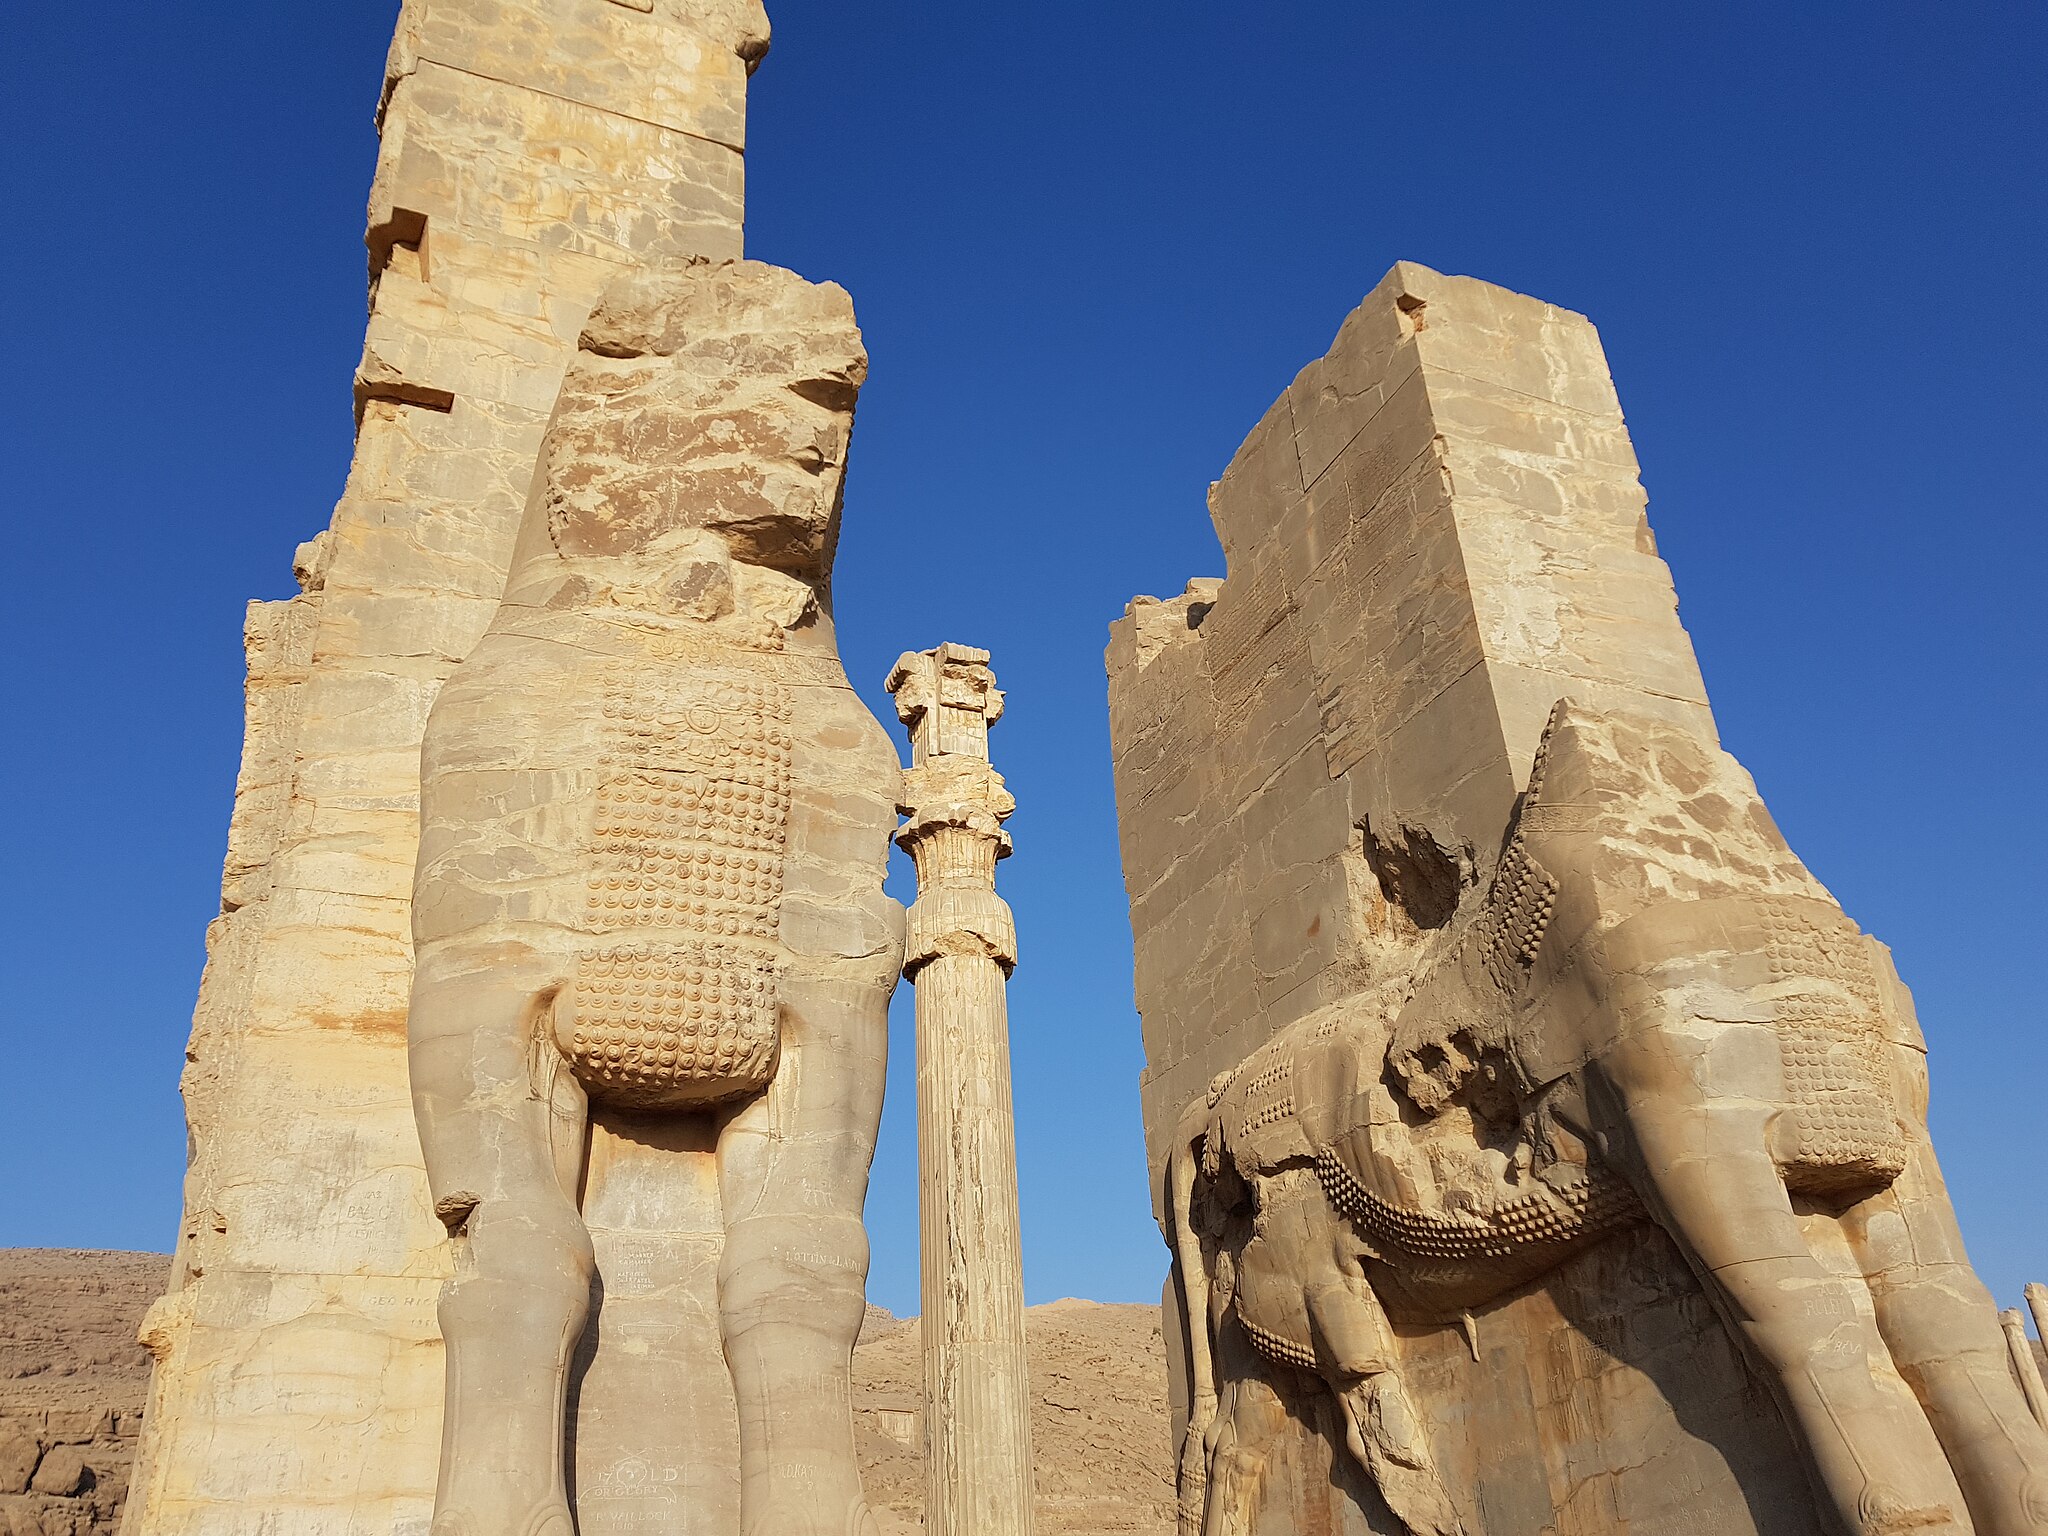
Title: The Magnificent Achaemenid Architecture
Date: 2018-09-01 18:02:50
Categories: Gate of All Nations, Images from Wiki Loves Monuments 2018, Self-published work, Iran photographs taken on 2018-09-01, Cultural heritage monuments in Iran with known IDs, Uploaded via Campaign:wlm-ir, Images from Wiki Loves Monuments in Marvdasht, 2018 in Persepolis, Images from Wiki Loves Monuments 2018 in Iran